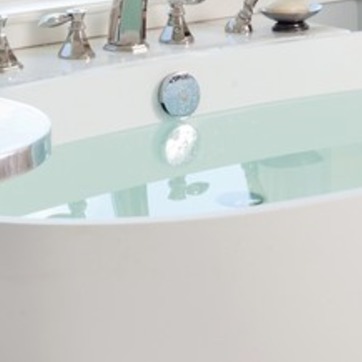
Material: water